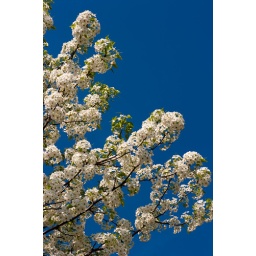
I wasn't real happen with the way I framed this, but I still like the white Bradford Pear against the deep blue sky.